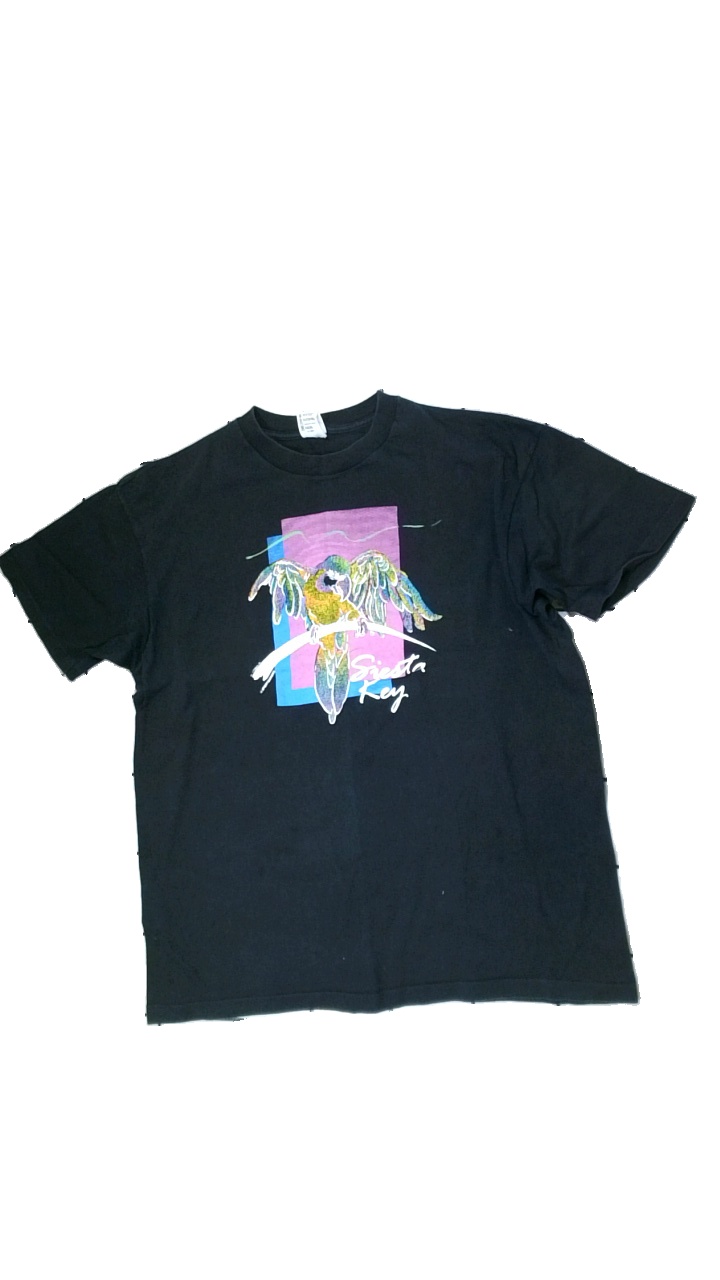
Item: T-shirt (Men)
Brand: Anvil
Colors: Black, Multicolor
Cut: Regular
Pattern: Other
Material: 100% cotton
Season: All
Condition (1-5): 3
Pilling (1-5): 3
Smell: Minor
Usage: Reuse
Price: <50